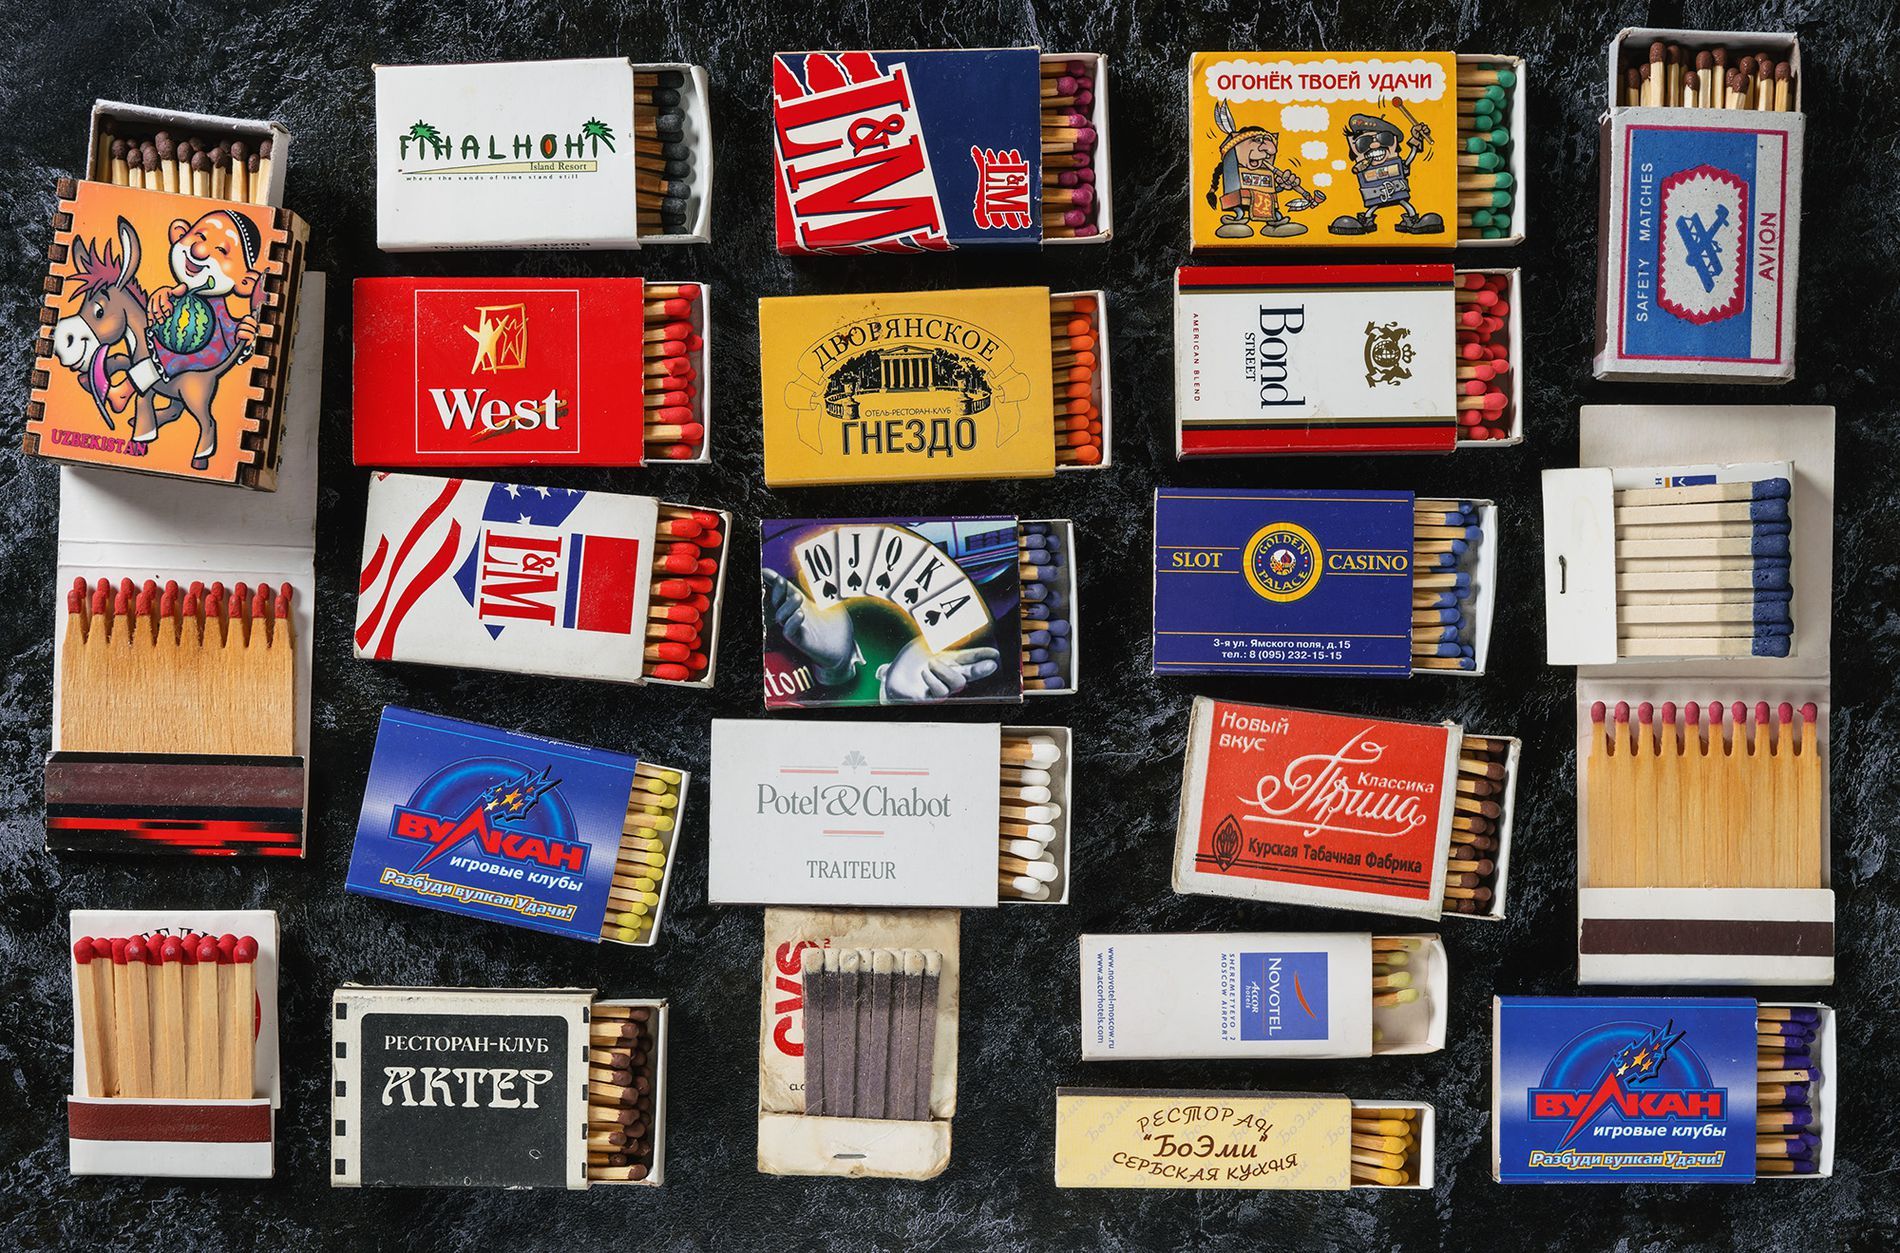
Different matchboxes
This image shows different types of matchboxes. There are twenty-three matchboxes with different shapes and colors. The background is dark.
a close-up shot shows the collection and varieties of matchboxes. The mood may be smoky. There are a lot of different colors for every matchbox white, blue, black, and other colors.
Labels: First Aid, Advertisement, Business Card, Paper, Text, Poster, Rubber Eraser, matchbox, Dark Background
Camera: SONY ILCA-99M2
Lens: 24-70mm F2.8 ZA SSM, Carl Zeiss Vario-Sonnar T* 24-70mm F2.8 ZA SSM (SAL2470Z) or Carl Zeiss Vario-Sonnar T* 24-70mm F2.8 ZA SSM II (SAL2470Z2)
Aperture: F13
Exposure: 1/125 sec
ISO: 100
Focal length: 50.0 mm